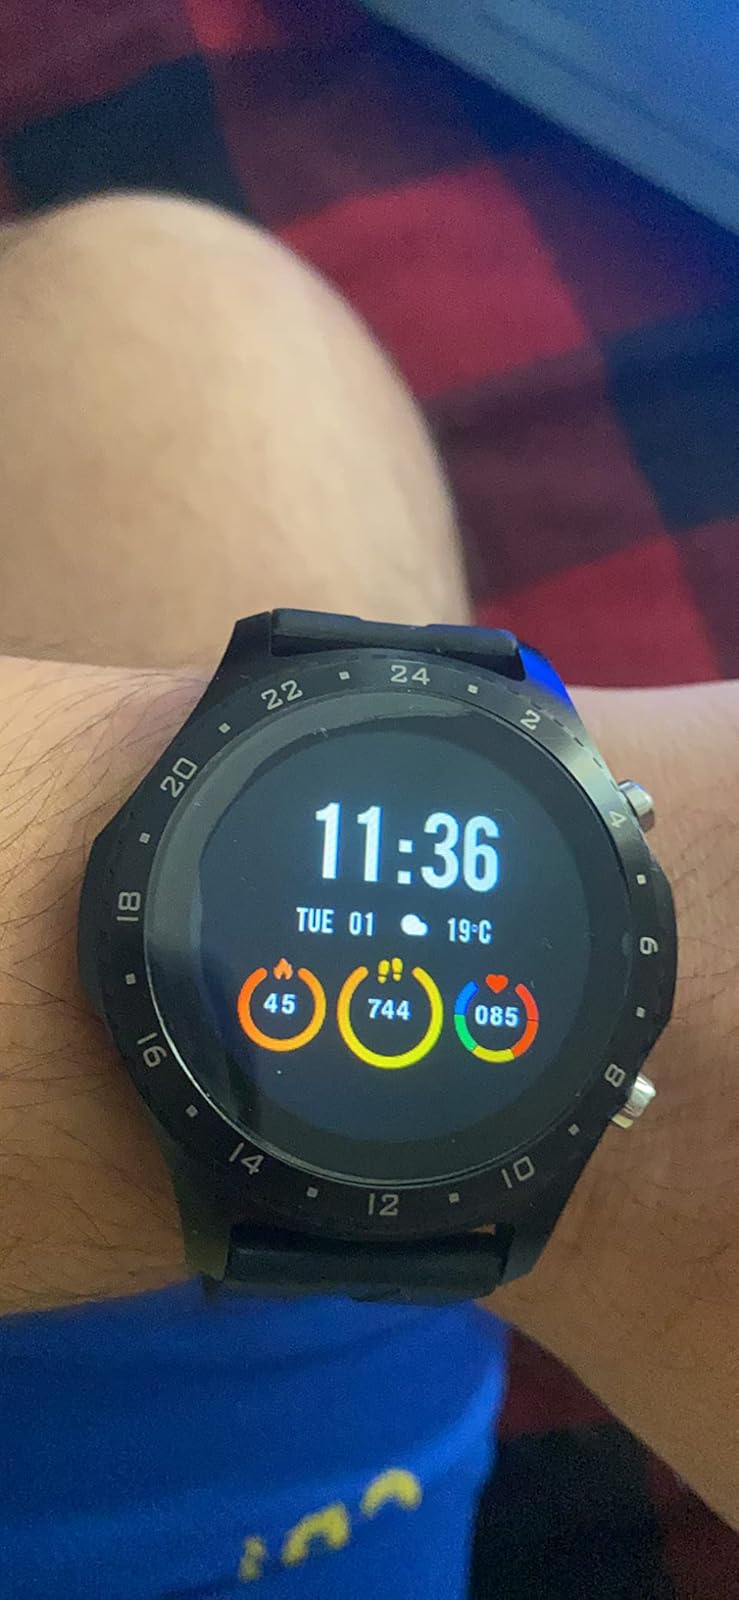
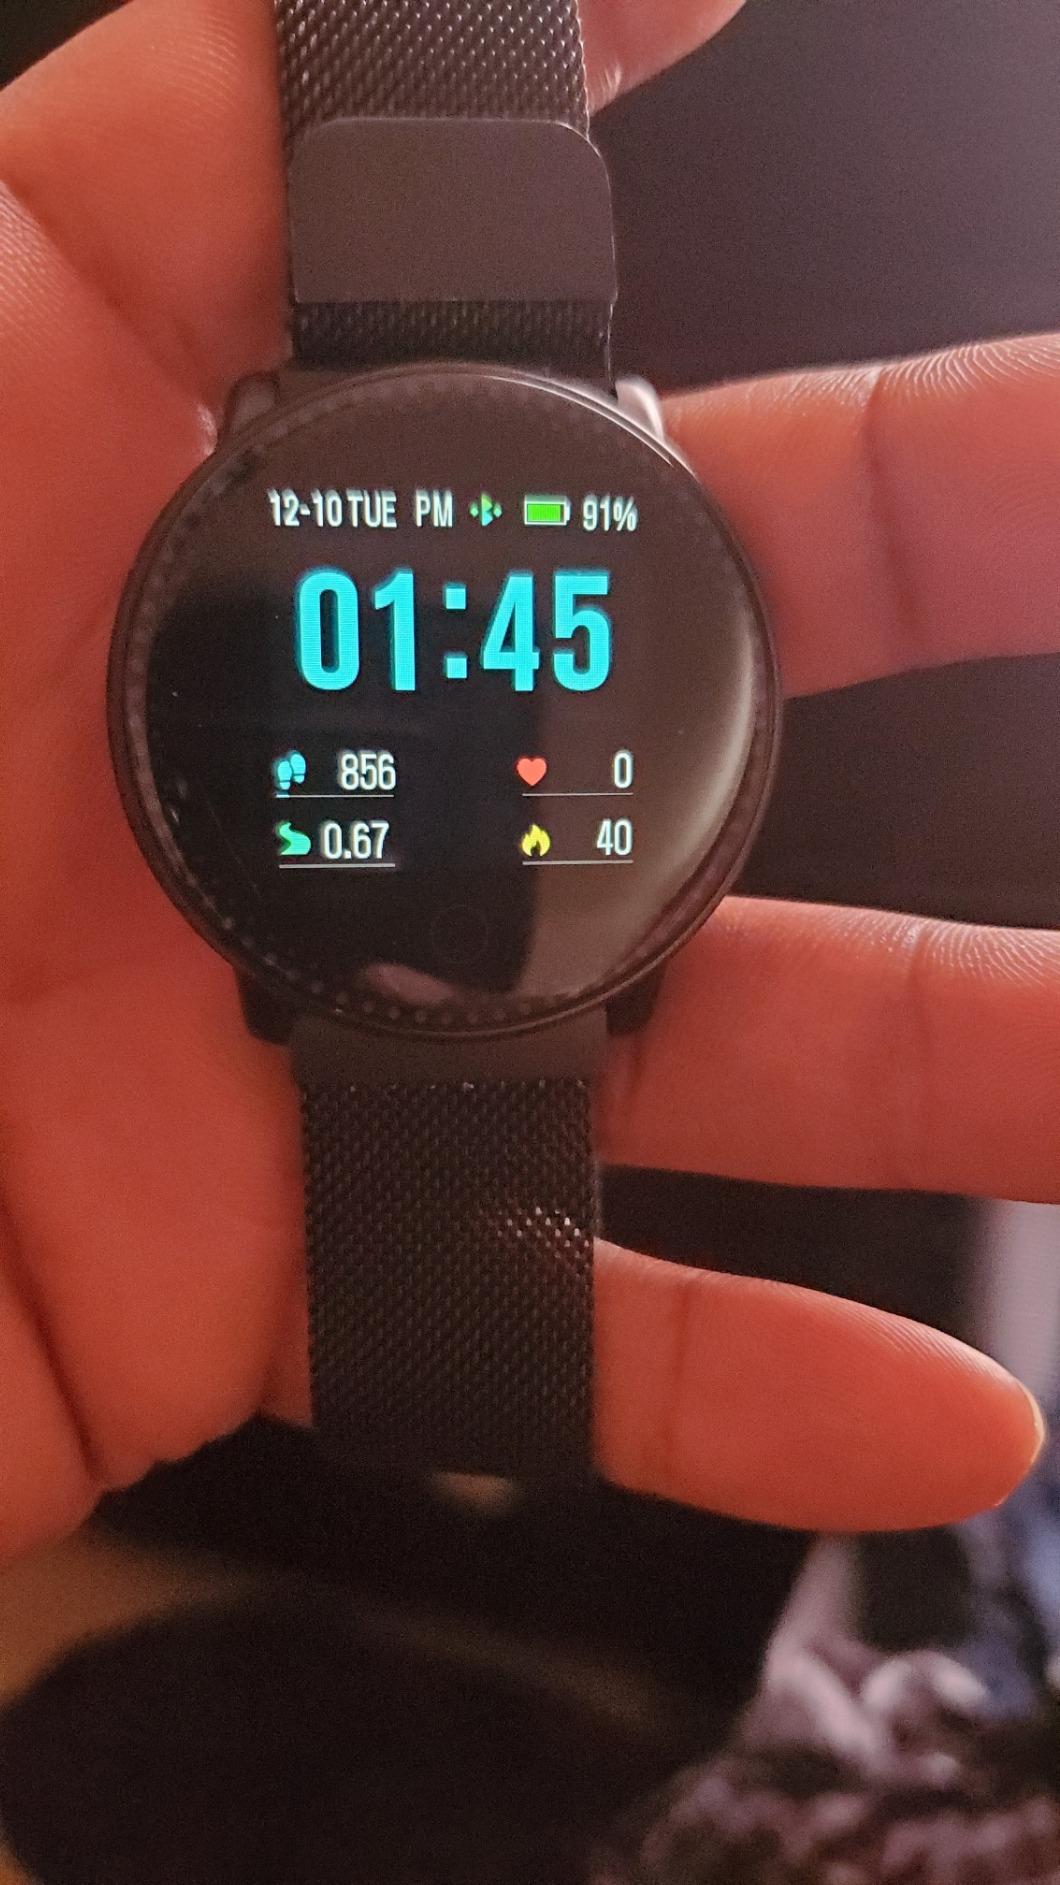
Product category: smartwatch
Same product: no